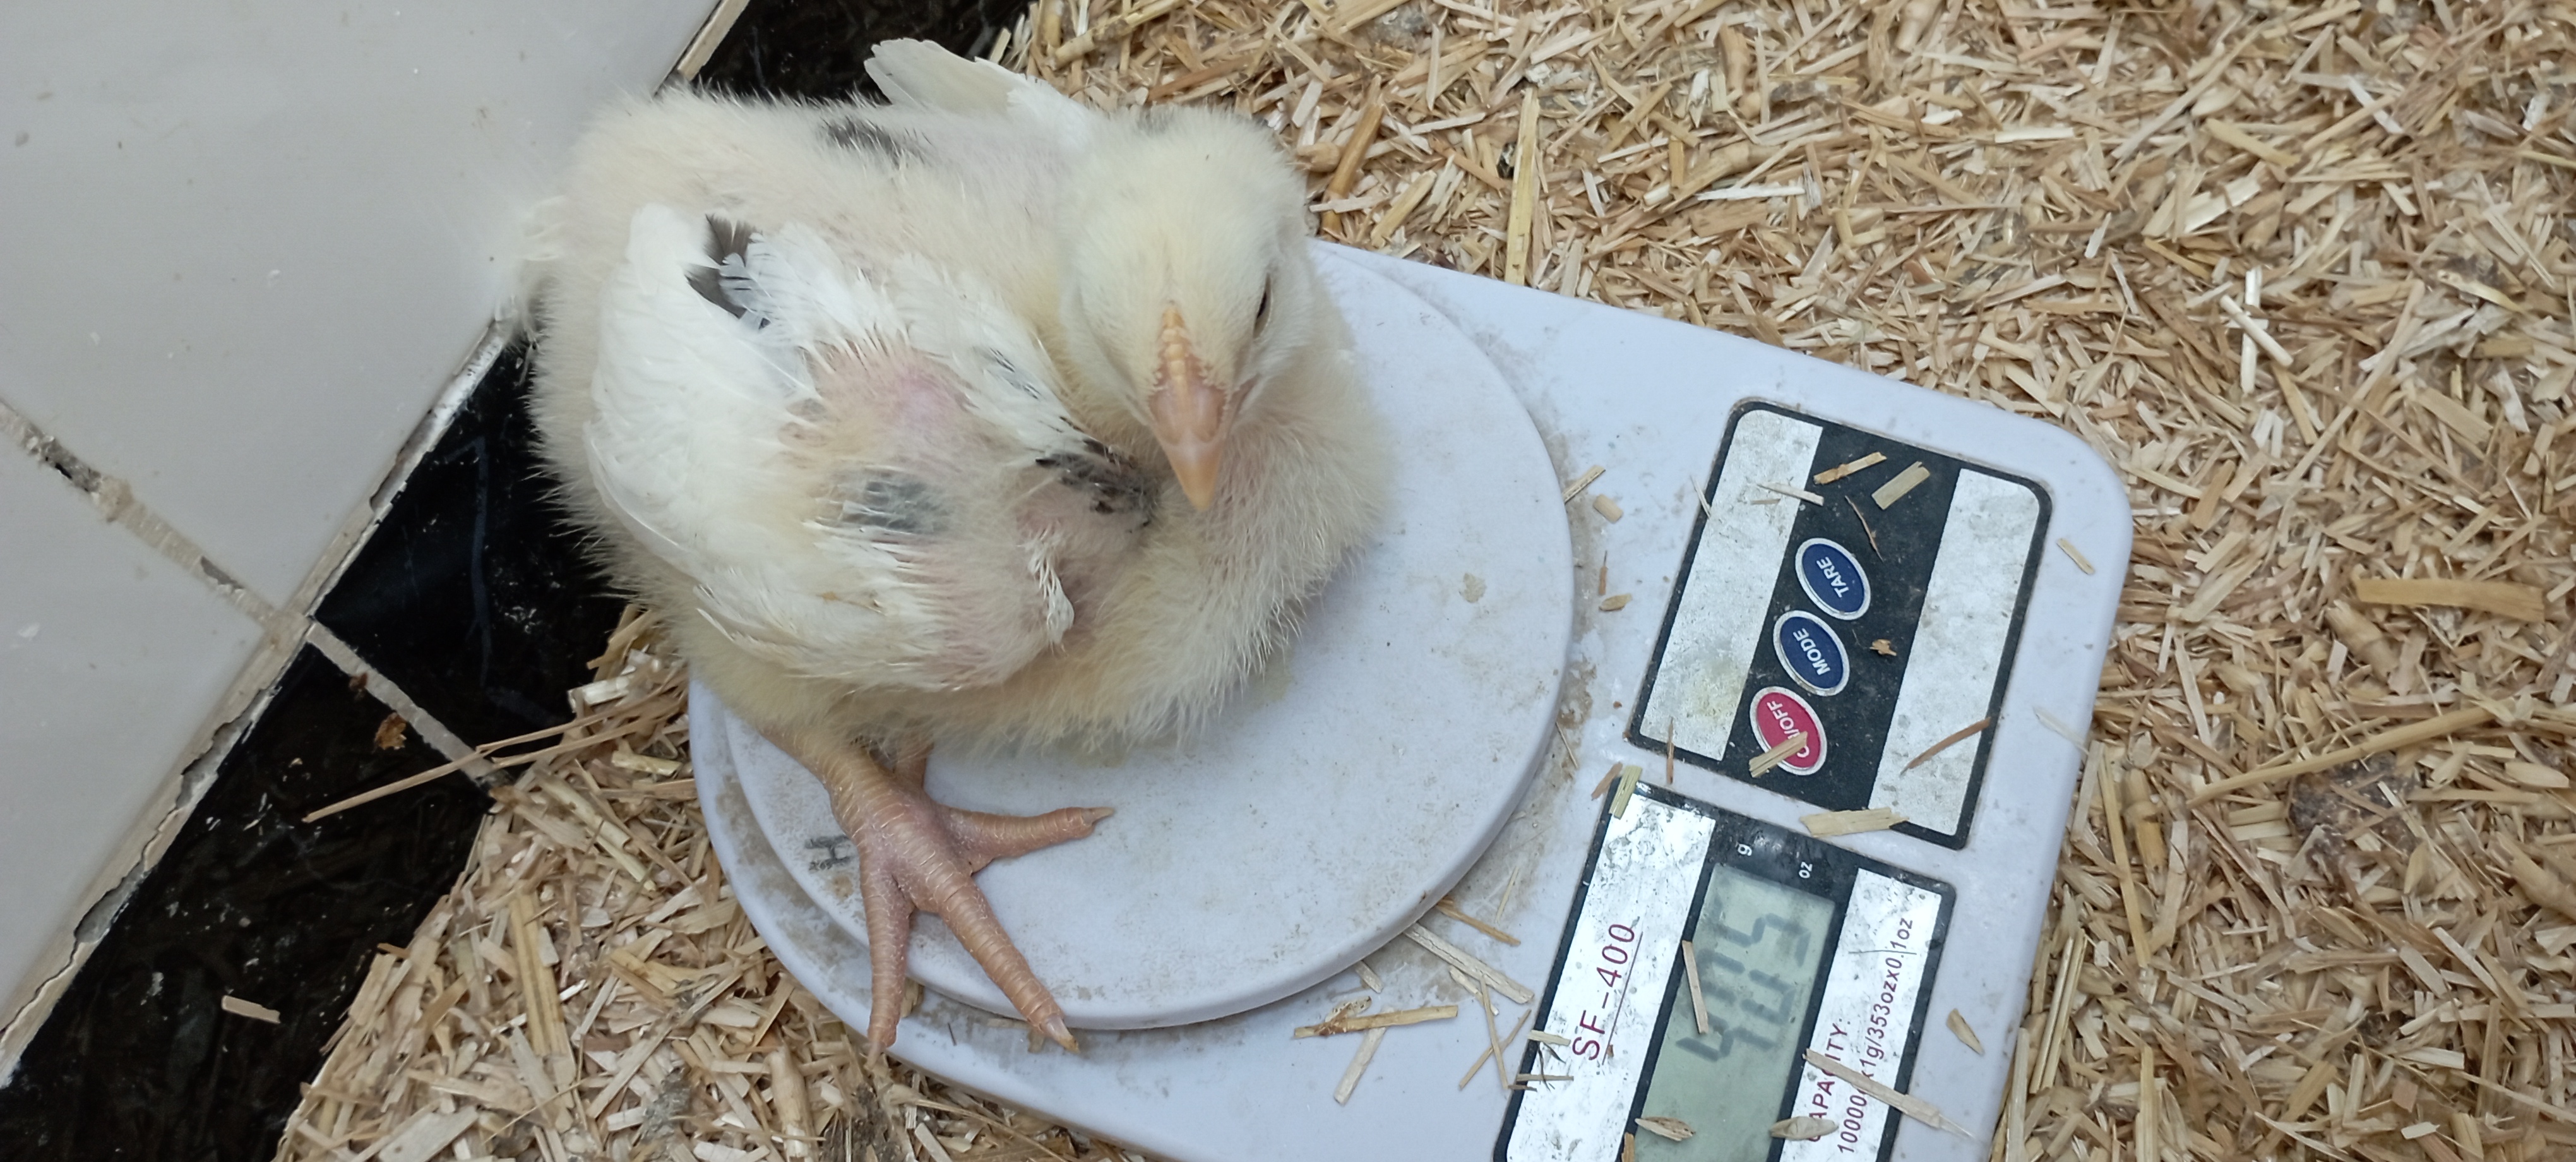
Weight: 399 g